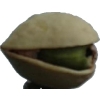
Label: pistachio